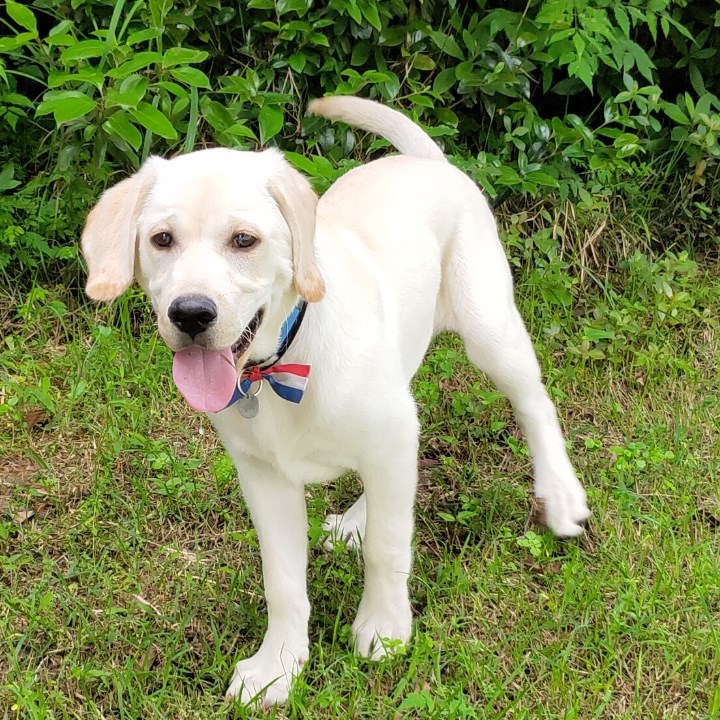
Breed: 3580-n000122-Labrador_retriever